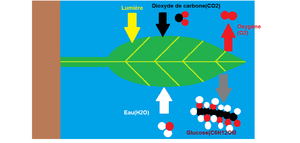
Shéma résumant la réaction de photosynthèse chez les plantes
La photosynthèse artificielle est un procédé chimique qui imite la photosynthèse naturelle des plantes afin de transformer l'énergie solaire en énergie électrique.